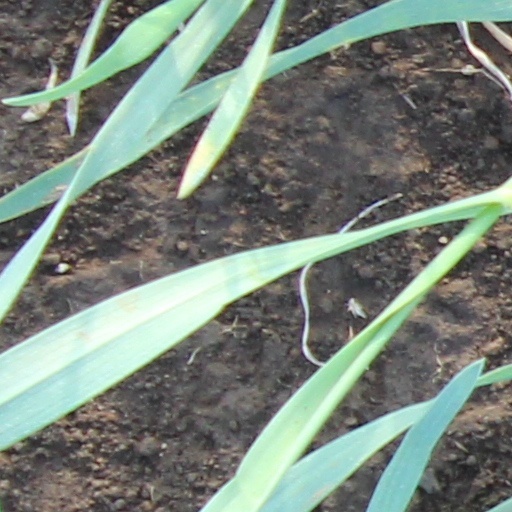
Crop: wheat